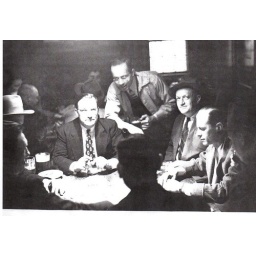
Ted's the one standing with the beer mug in his hand.